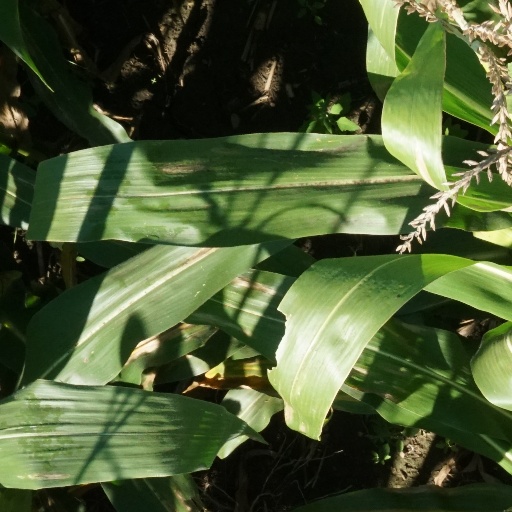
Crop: maize; corn